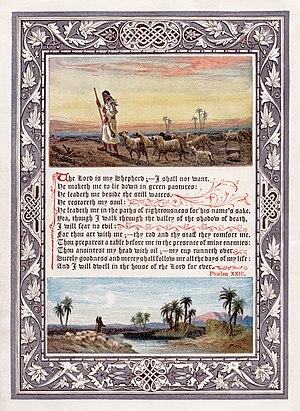
Illustration du Psaume 23 (version autorisée par le roi Jacques), en frontispice de l'édition omnibus du Sunday at home. Version numérisée à 800 dpi.
Le psaume 23 est un psaume de la Bible hébraïque, donc de l'Ancien Testament, attribué au Roi David, qui décrit Dieu comme le Berger. Il est appelé en latin Dominus pascit, « Le Seigneur est mon berger. »